Parisette

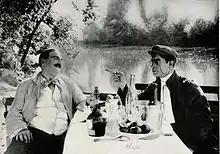
Scene from film

Parisette is a 1921 French drama film serial directed by Louis Feuillade.